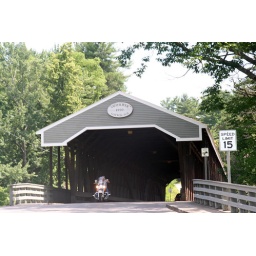
Saco river covered bridge in Conway Village